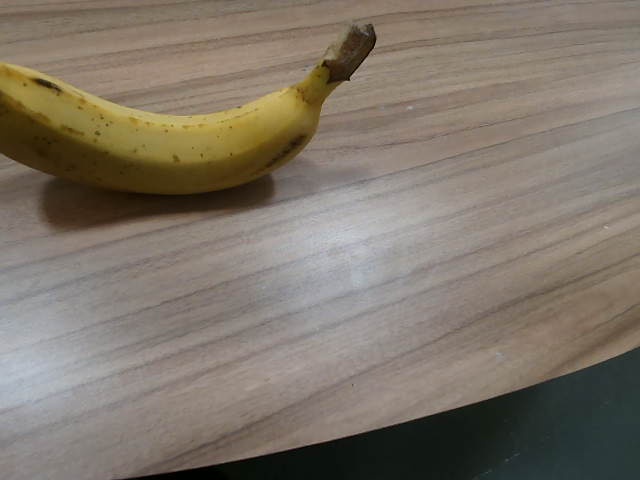
Label: Ripe_Banana